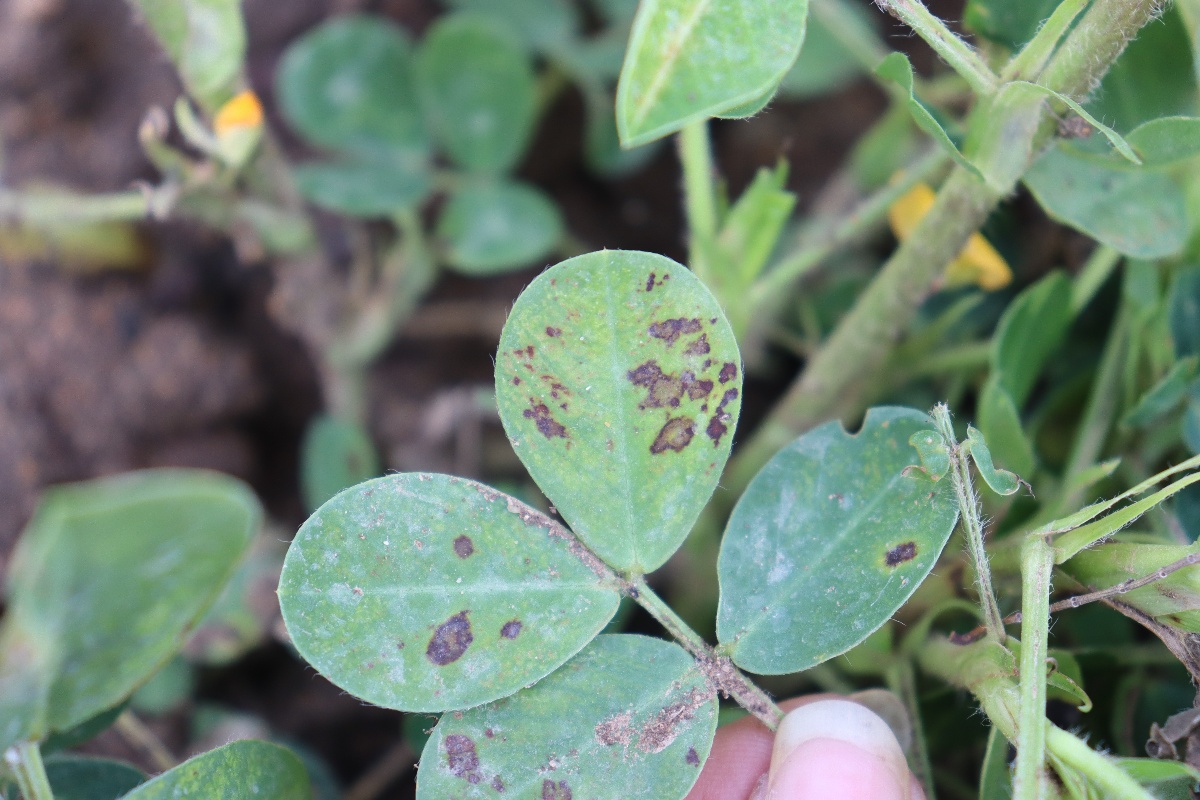
Label: early_leaf_spot